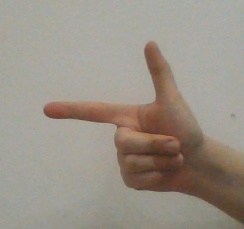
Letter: yaa